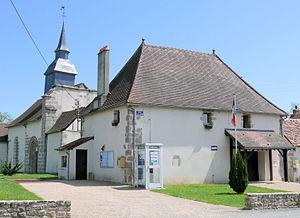
La Celle-sous-Gouzon - La Mairie et le prieuré
La Celle-sous-Gouzon est une commune française située dans le département de la Creuse, en région Nouvelle-Aquitaine.